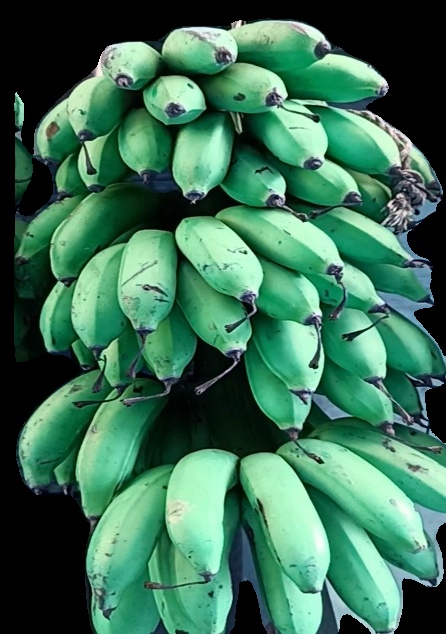
Variety: rasbale
Grade: grade2